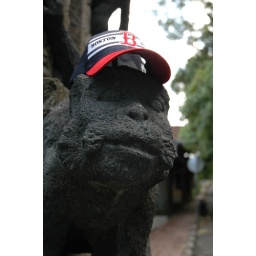
One of the less aggressive monkeys that inhabits this forest in Ubud, Bali